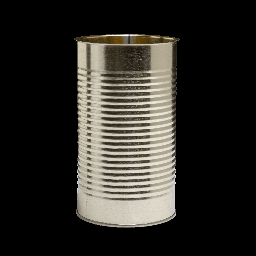
Label: metal